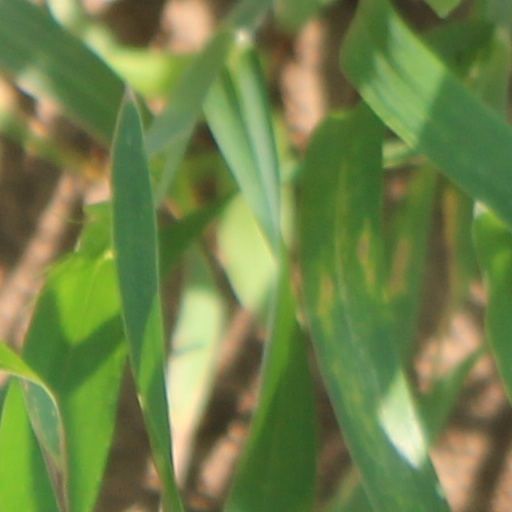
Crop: wheat